Describe the emotion expressed in this image:  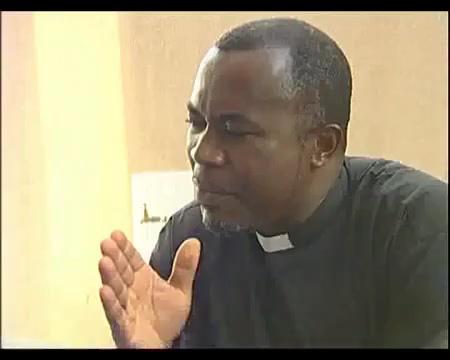
This person displays Suffering, valence and arousal with low intensity.